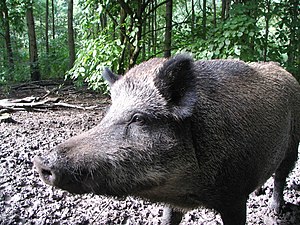
Vildsvin
Vildsvin.